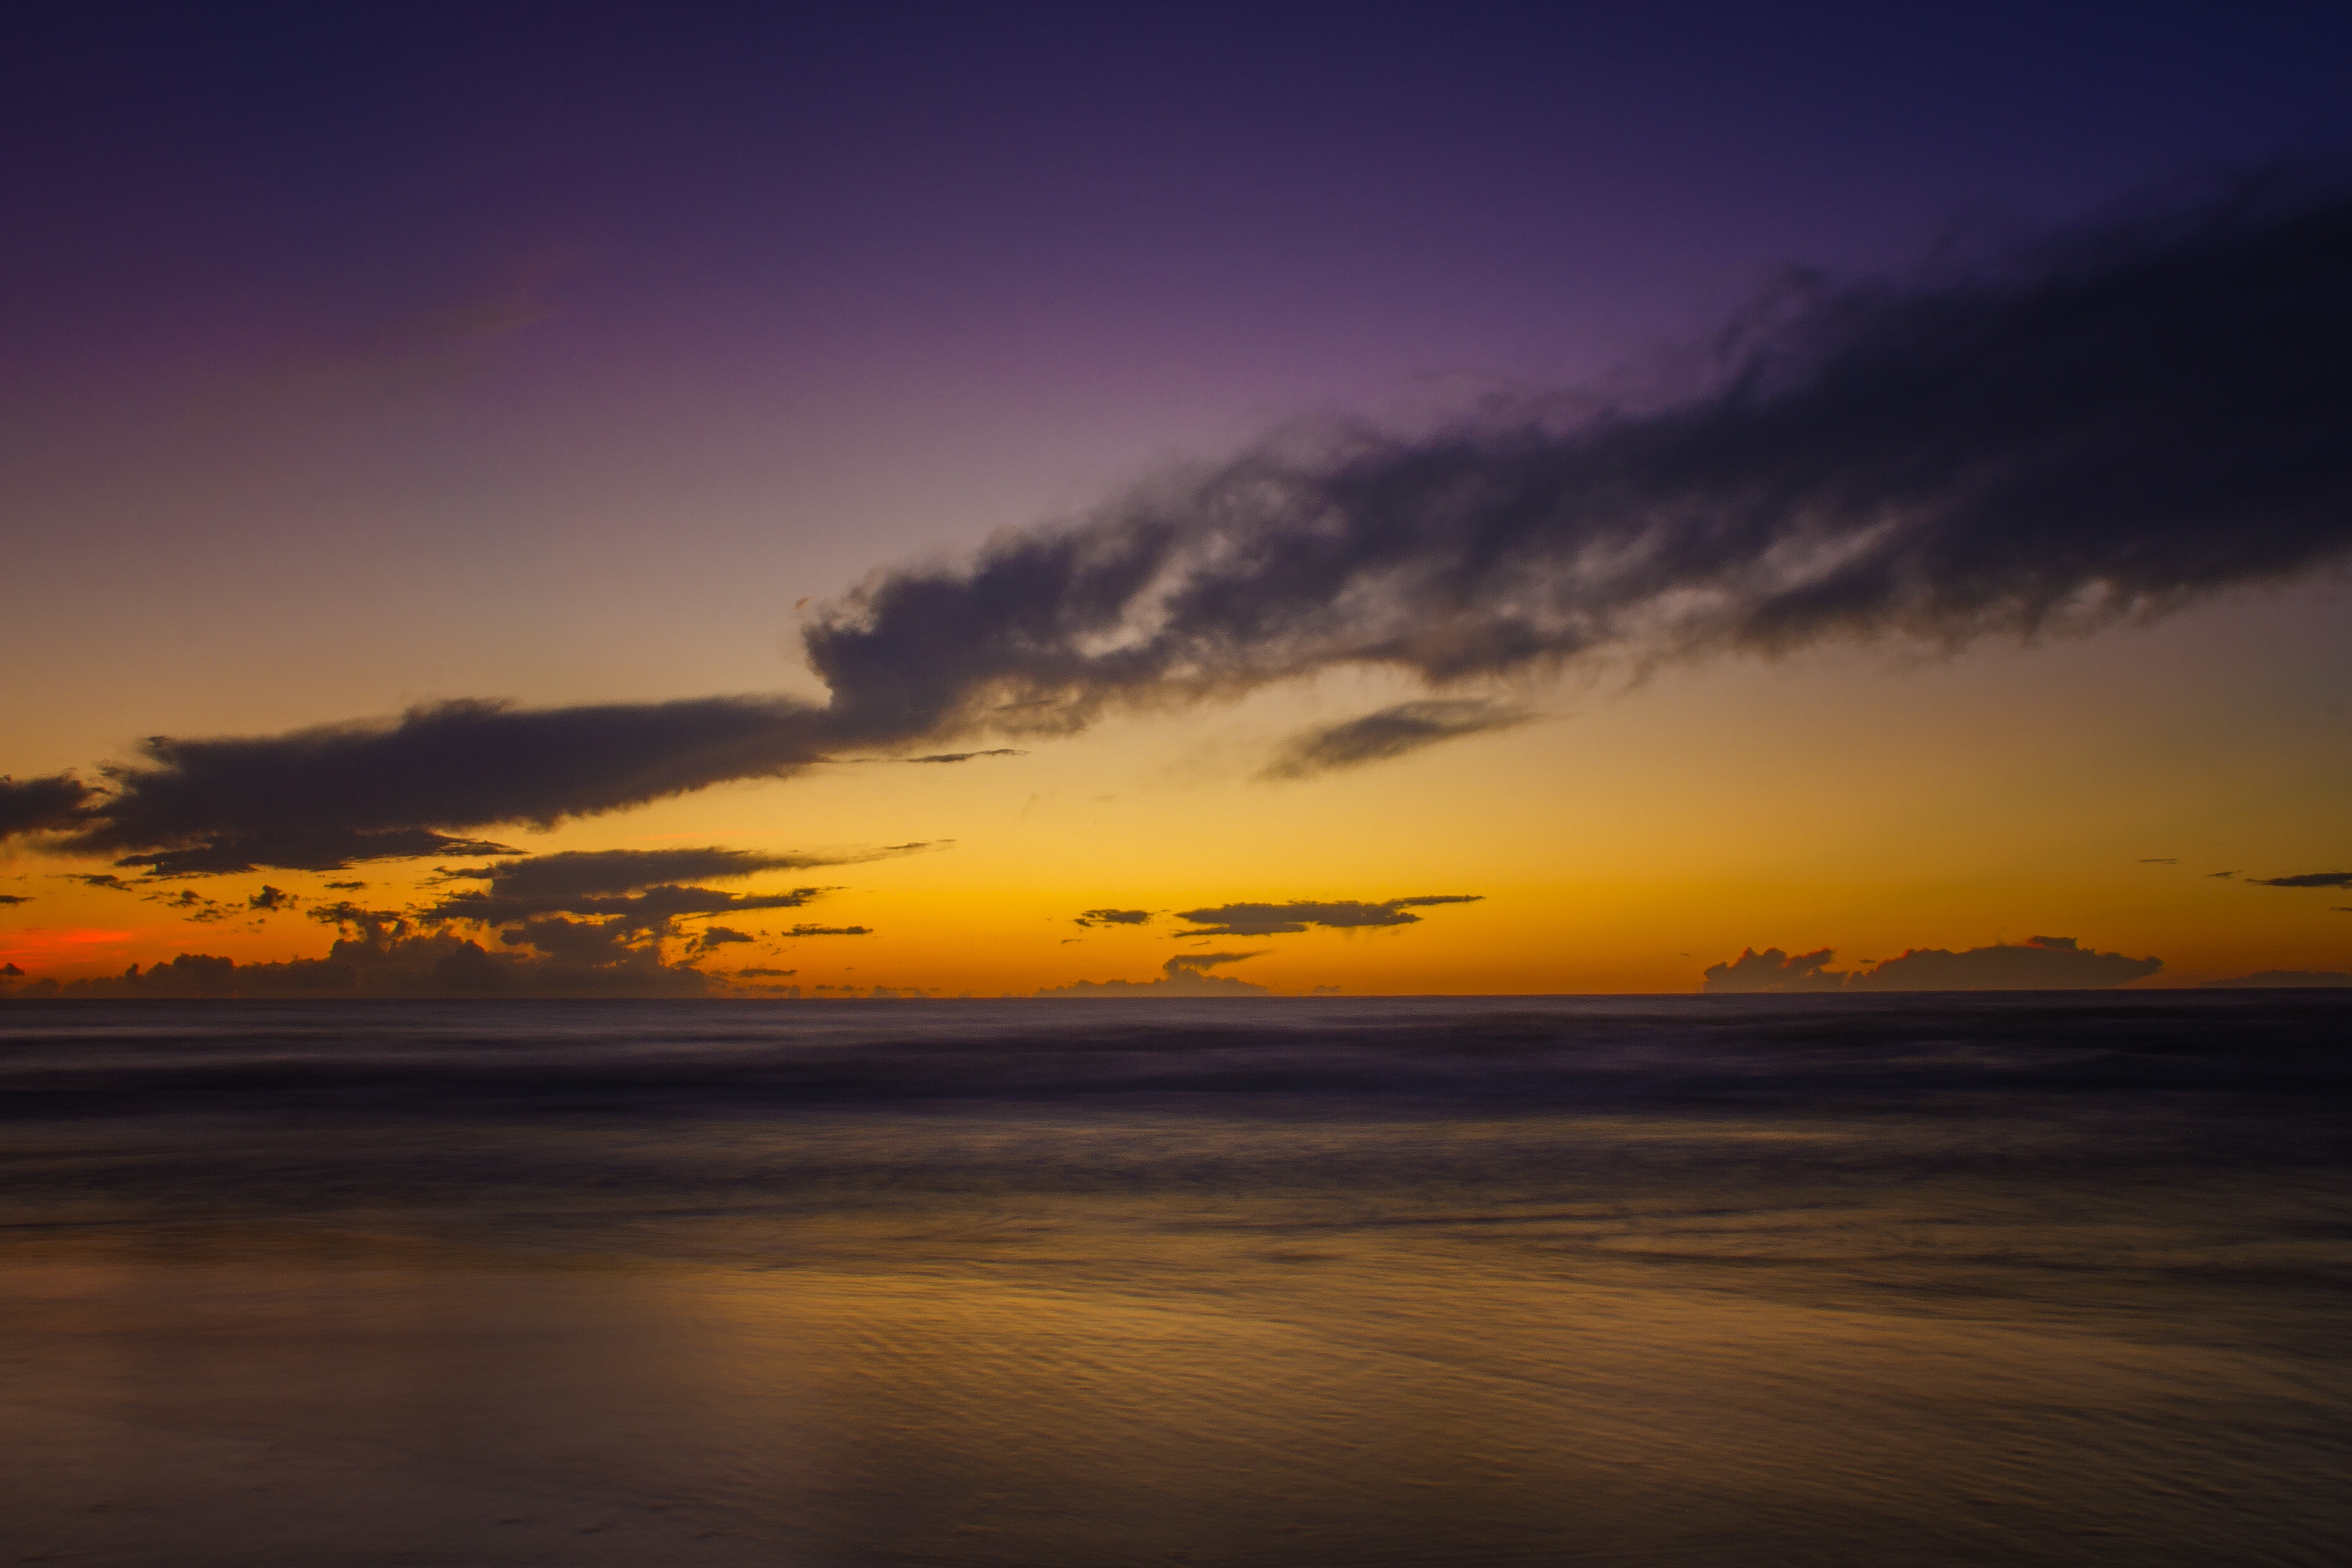
beach, landscape, sea, coast, water, nature, ocean, horizon, light, cloud, sky, sun, sunrise, sunset, sunlight, morning, wave, purple, dawn, atmosphere, summer, vacation, travel, dusk, evening, orange, reflection, red, paradise, tranquil, tropical, color, peaceful, natural, island, colorful, yellow, sunny, waves, clouds, bright, afterglow, wind wave, red sky at morning